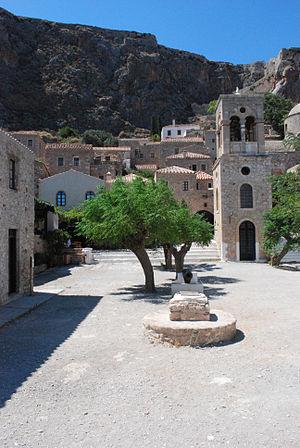
Vue de Monemvassia.